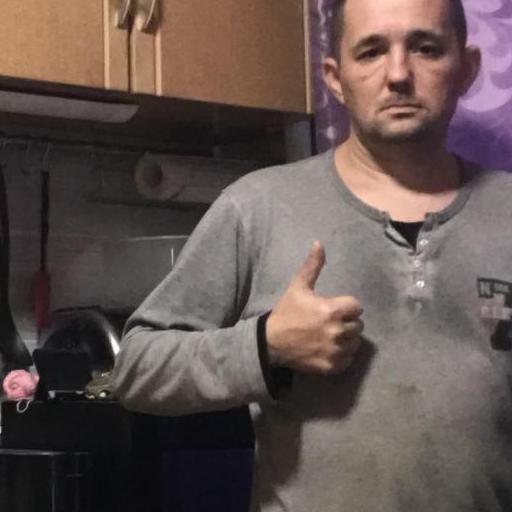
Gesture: like